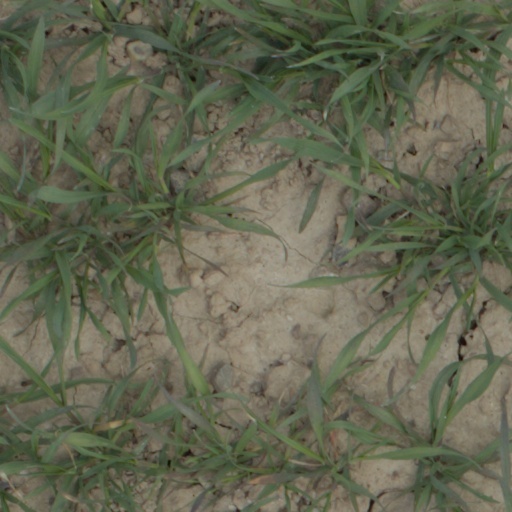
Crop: wheat